Social entrepreneurship in Russia

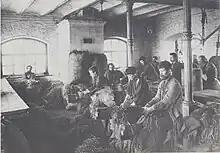
In the , Nizhny Novgorod

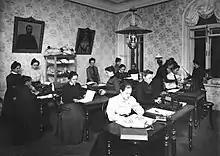
Teaching typing on a typewriter at the House of Diligence for Educated Women on (Saint Petersburg) Around 1900, Karl Bulla's photo studio

The Houses of Diligence, which were transformed from workhouses at the end of the 19th century, are considered one of the historical examples of social entrepreneurship in Russia.